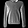
Label: Pullover